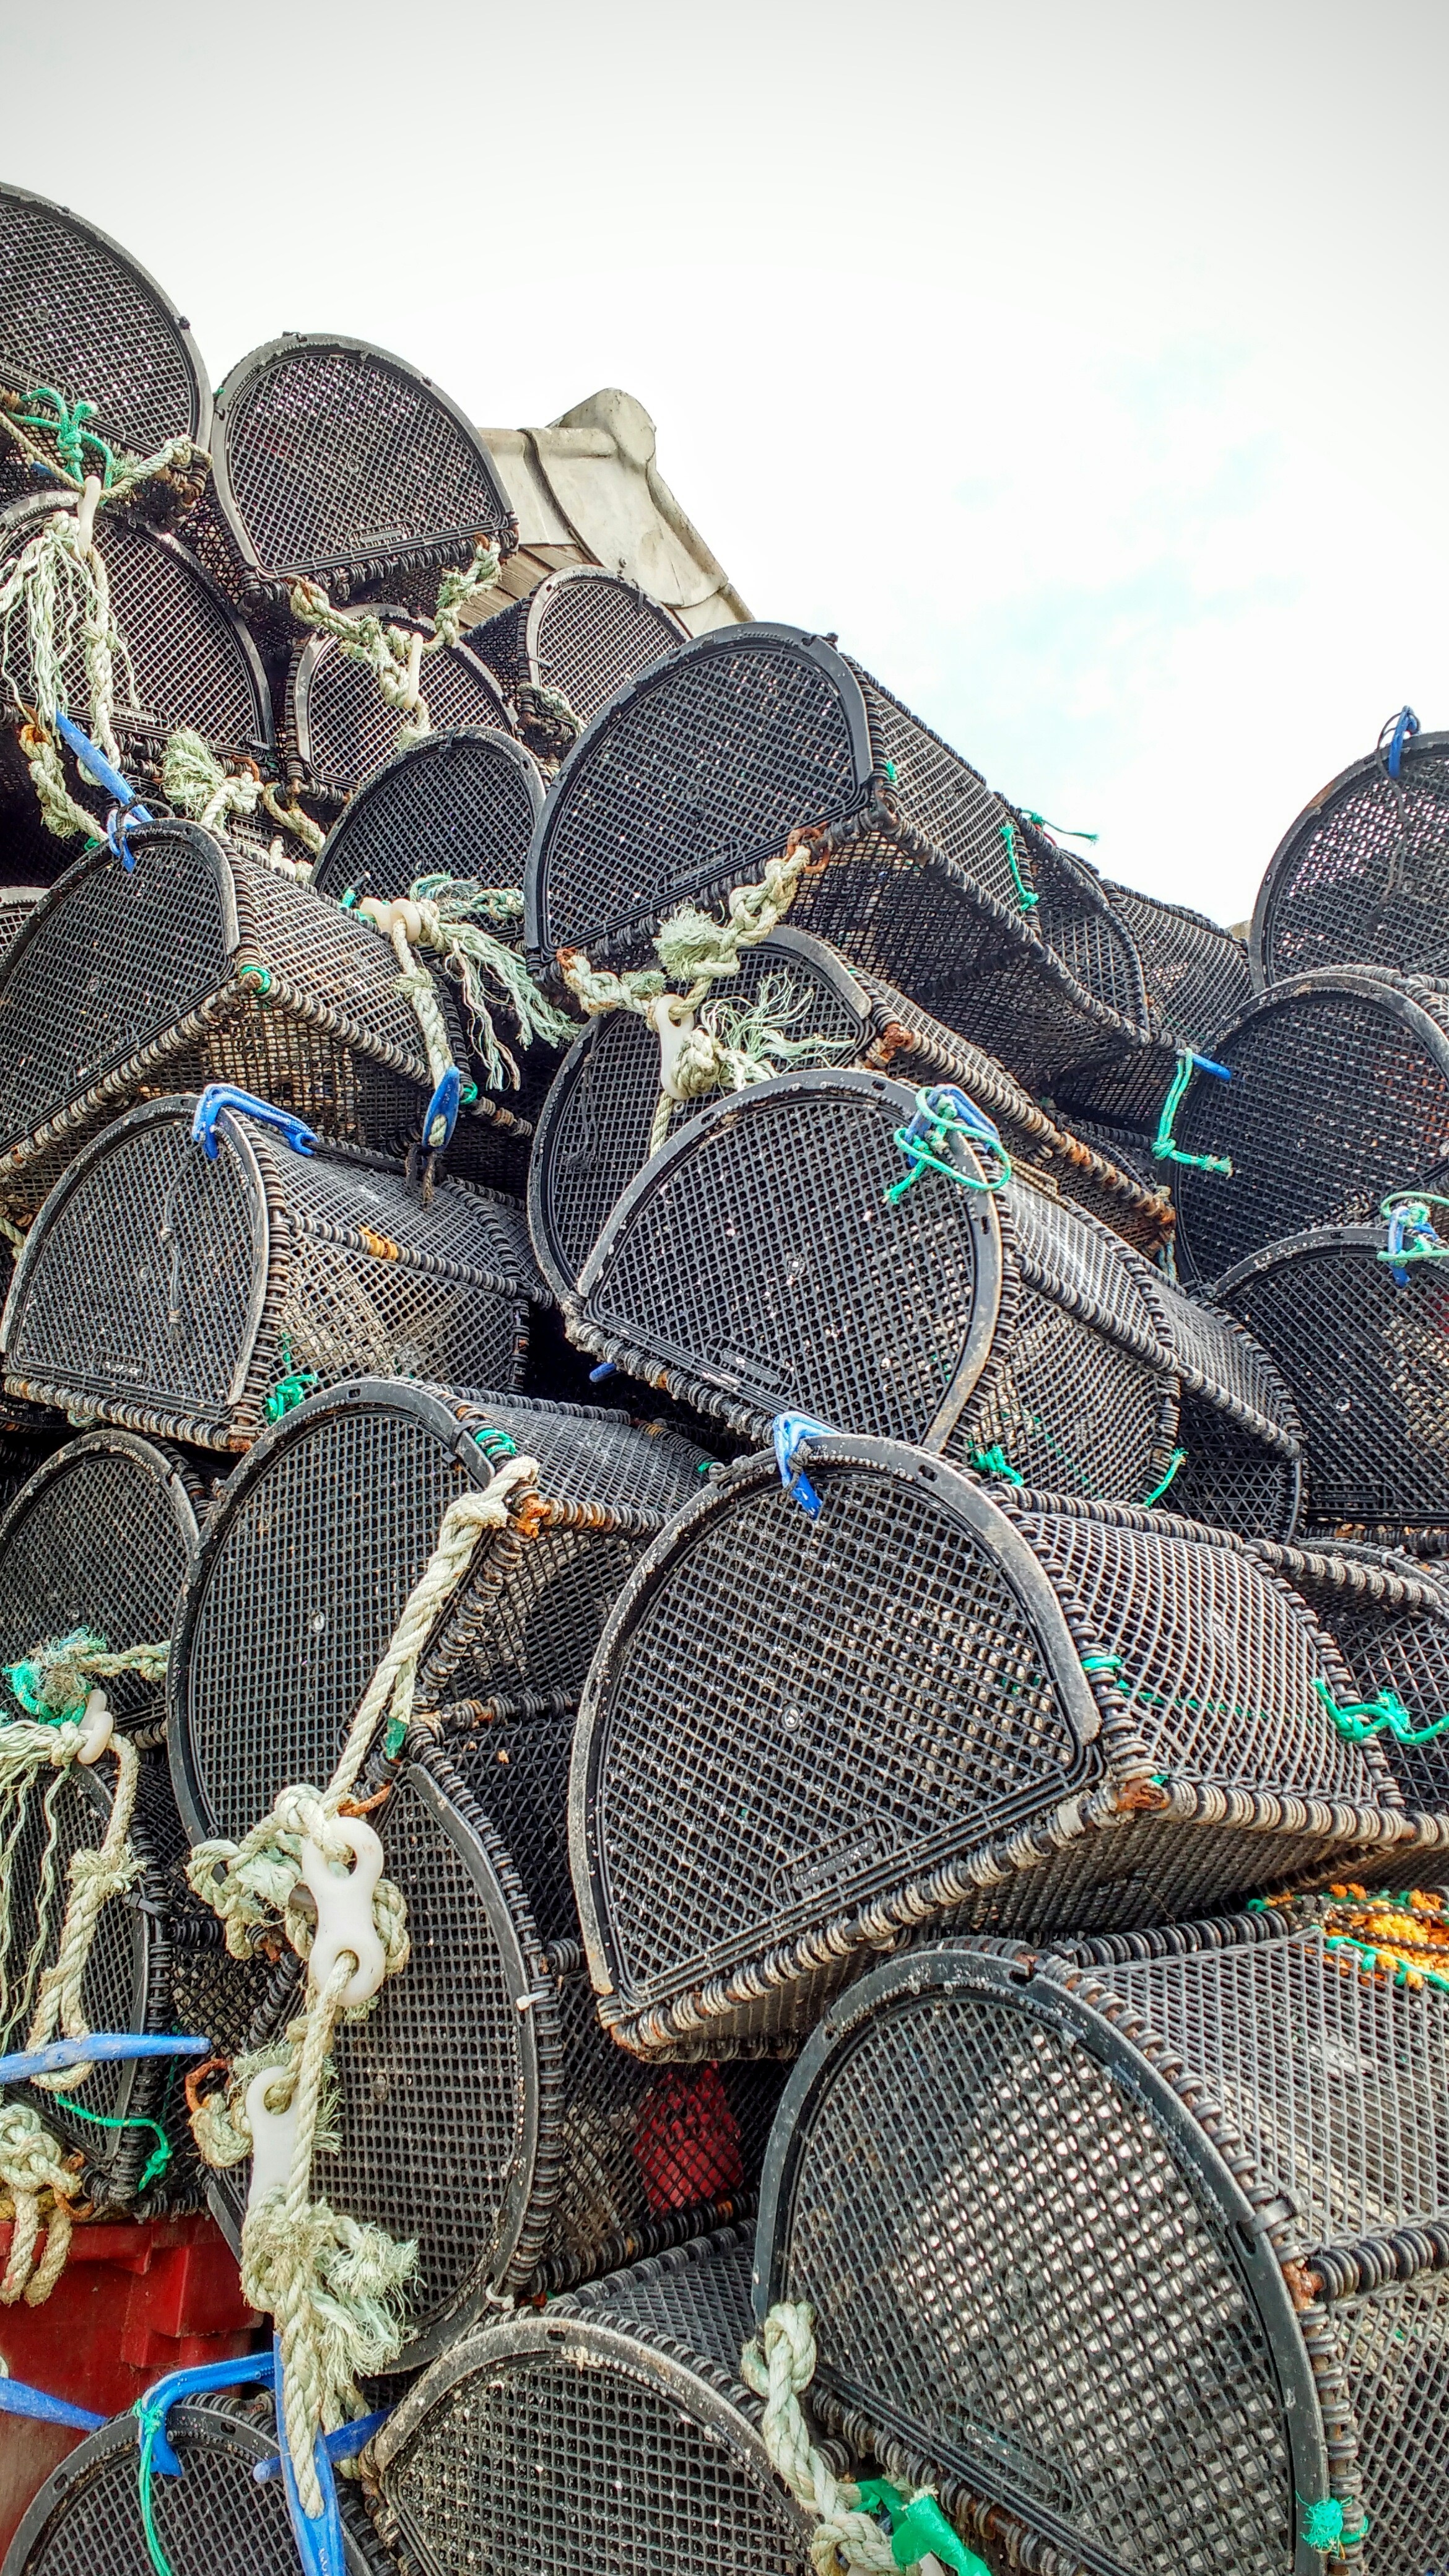
rope, pot, pattern, green, fishing, fisherman, seafood, blue, stack, basket, shellfish, crab, lobster, textile, art, net, heap